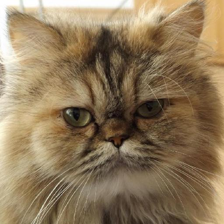
Label: animals